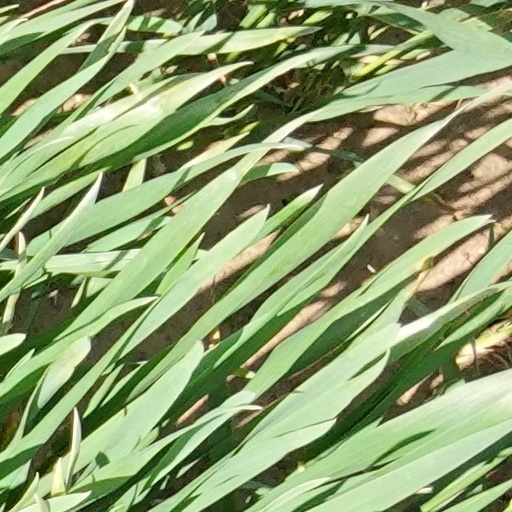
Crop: wheat